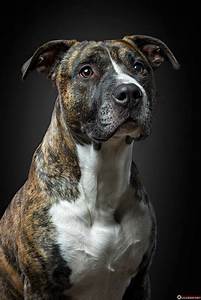
Label: cane